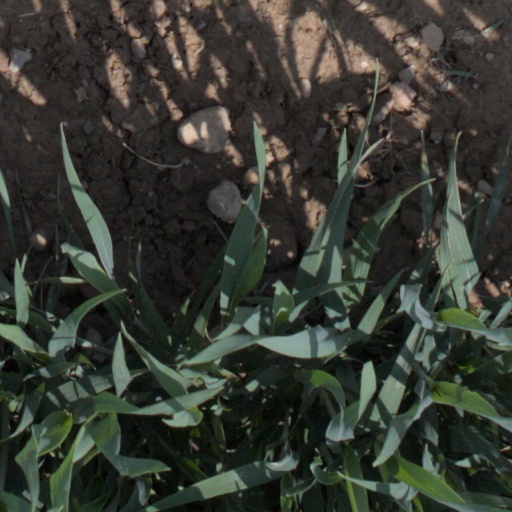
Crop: wheat